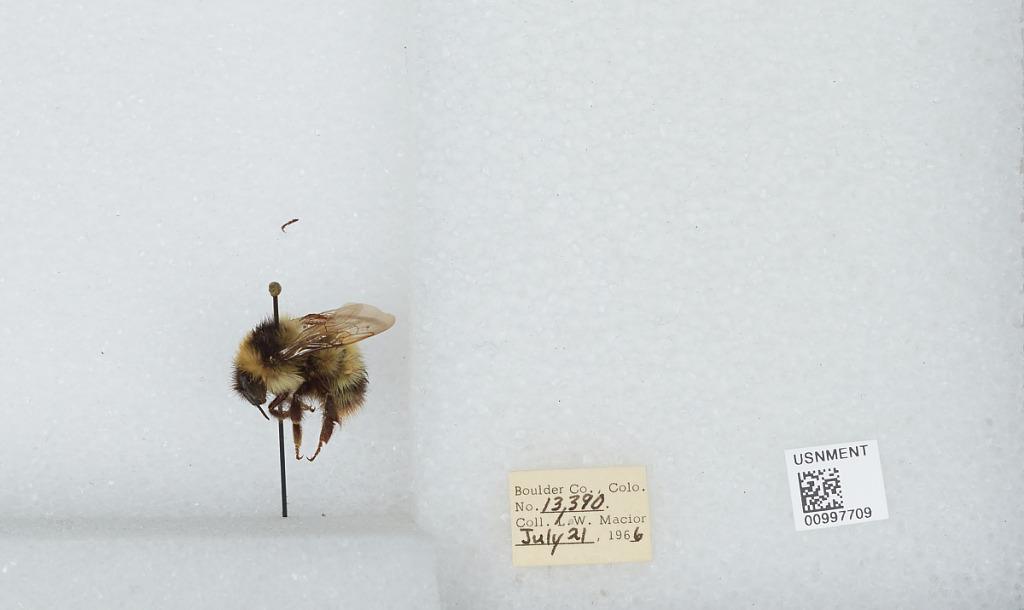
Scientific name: Bombus (Alpinobombus) balteatus Dahlbom
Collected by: L. Macior
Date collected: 1966-7-21
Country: United States
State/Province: Colorado
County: Boulder
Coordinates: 40.0275, -105.252